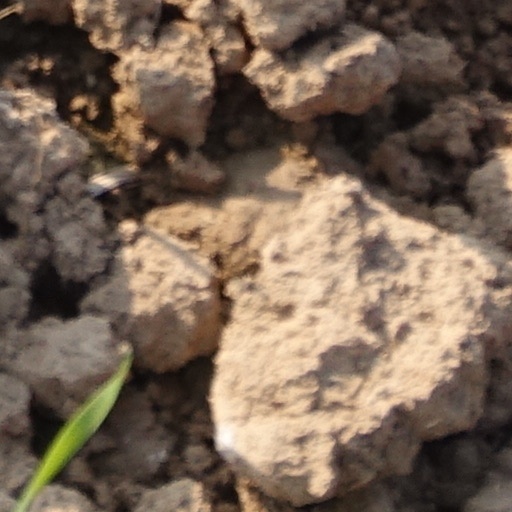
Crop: wheat